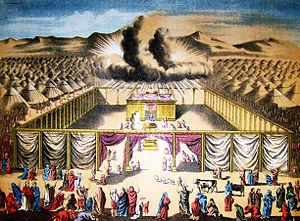
La théologie de l’Église adventiste du septième jour se centre sur la personne, la vie, l’activité et les enseignements de Jésus-Christ : sa préexistence, son incarnation, sa mort de substitution pour le salut des pécheurs repentants, sa résurrection, son ministère de médiation dans le sanctuaire céleste et son prochain retour en gloire.